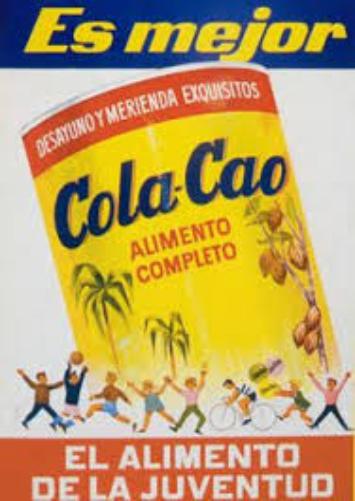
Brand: Cola Cao
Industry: Food